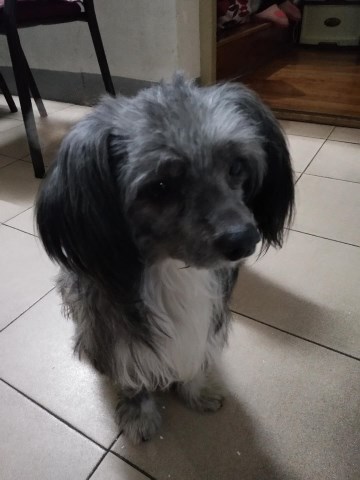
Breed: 806-n000129-papillon